Kenneth Gärdestad

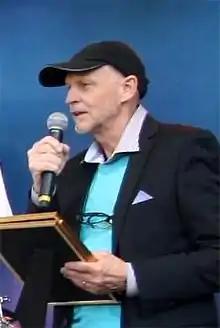
Kenneth Gärdestad presenting the Ted Gärdestad Stipend, May 2016

John Charles Kenneth Gärdestad (9 May 1948 – 3 March 2018) was a Swedish songwriter, best known for writing lyrics for the songs of his brother, Ted Gärdestad. He participated at Melodifestivalen 1979 as a songwriter for the winning song "Satellit" performed by his brother. The song went on to Eurovision the same year, where it placed 17th. Gärdestad was also an architect, affiliated to the private Kunskapsskolan, where he designed the interior of several of its high schools. Gärdestad published the biography "Jag vill ha en egen måne" in 2005. In later years he became a mental health activist, and created the "Ted Gärdestad Stipend", a prize awarded to amateur singers and songwriter.